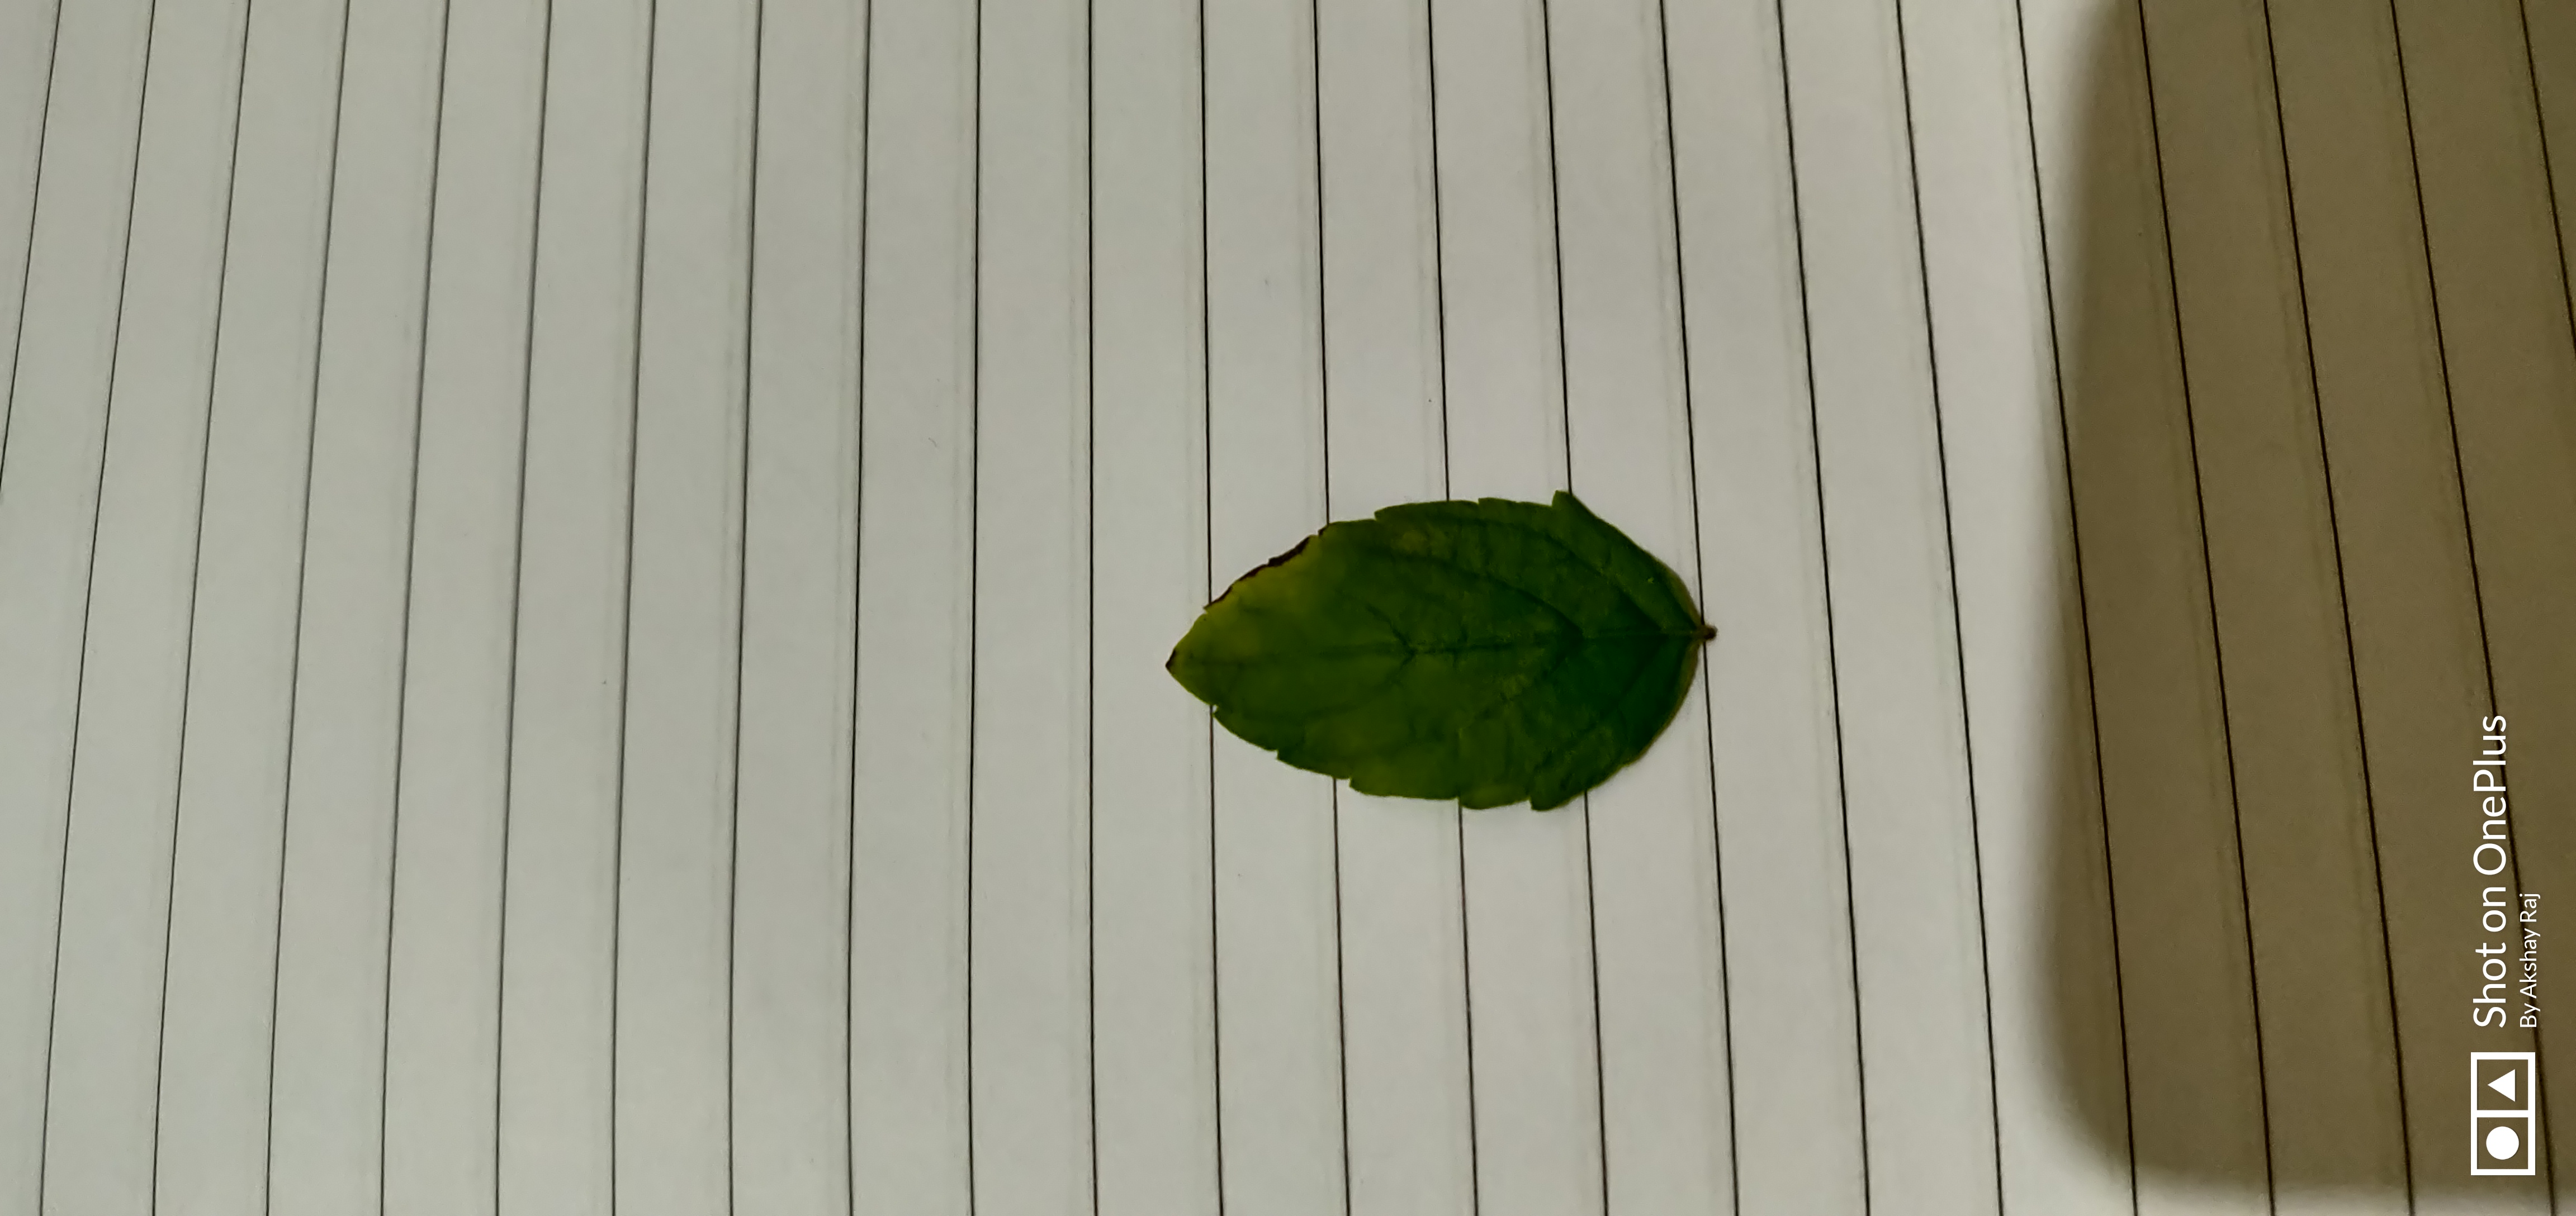
Plant: Tulsi